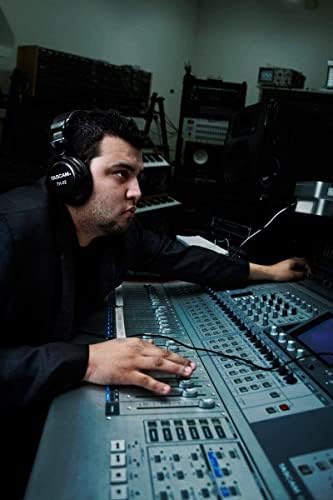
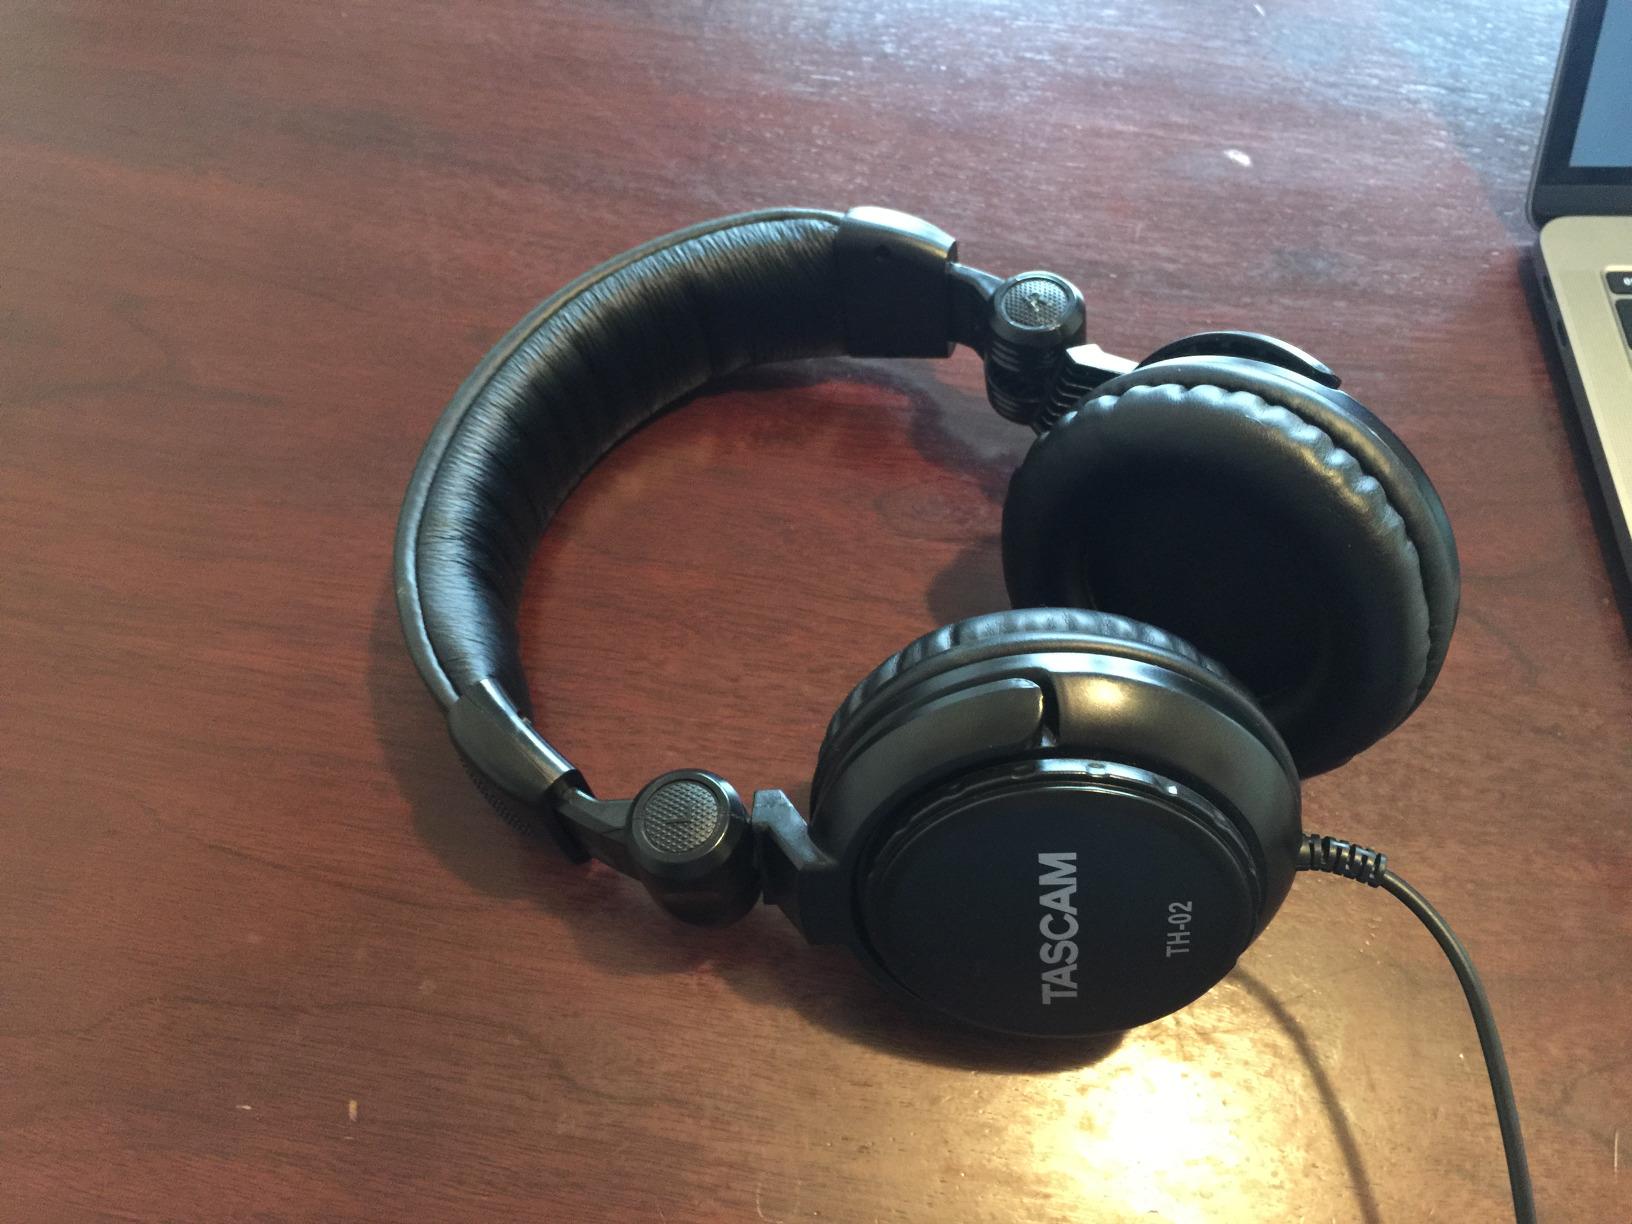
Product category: headphones
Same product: yes